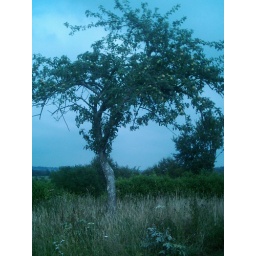
The tree by the house I was staying at in France, 2006